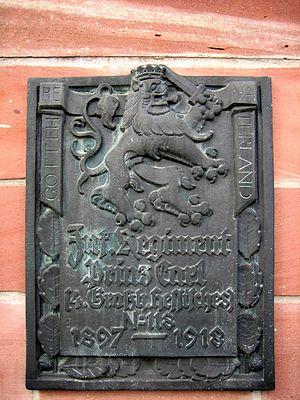
Plaquette sur le Prinz-Carl-Anlage à Worms (ville) aujourd'hui centre de la culture et des services, construit en 1897-1898 en tant que prince Carl-caserne pour le Régiment d'Infanterie ""Prince Carl"" (4e grand ducal de Hesse) n ° 118. Puis (1918-1930) ""Caserne des Vallières"" pour le 168e régiment d'infanterie de ligne, puis ""Caserne des Kemmel"" (1936-1945). Puis (1945-1951) ""Quartier Foch"".